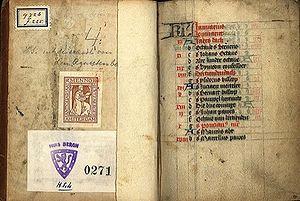
Gérard Groote ou Gérard de Groote, en néerlandais Geert Grote, né en 1340 à Deventer dans les Pays-Bas et mort dans la même ville en 1384, est un clerc néerlandais à l'origine d'un nouveau courant spirituel à l'intérieur de la catholicité : la devotio moderna, et fondateur des Frères de la vie commune.